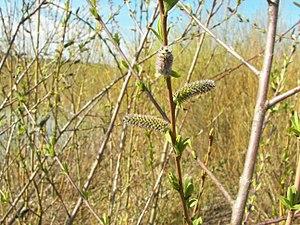
L'Osier pourpre, l’Osier rouge ou le Saule pourpre est un petit saule d'une hauteur de 1 à 2 m pouvant exceptionnellement pousser jusqu'à 6 m. Il tire son nom de la couleur de ses fleurs, fréquemment pourpres, qui apparaissent au début du printemps.